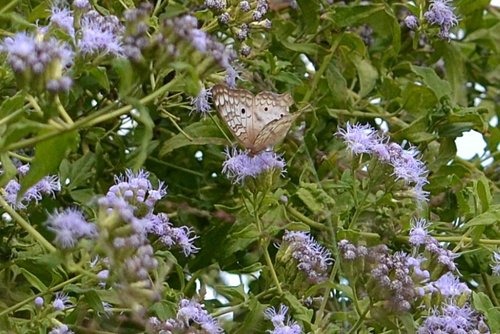
Scientific name: Anartia jatrophae
Common name: White peacock
Family: Nymphalidae
Order: Lepidoptera
Pollinator type: Primary pollinator
Habitat: Gardens, parks, and open areas
Geographic range: Southern United States to Argentina
Conservation status: Least Concern